Sesame Ramen

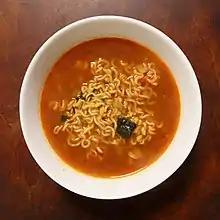

Sesame Ramen is a brand of "ramyeon" (instant noodles) sold by South Korean company Ottogi. The contents of the ramyeon are unique; it consists of a dried noodles block, seasoning, oil, sesame, and an "egg block," which is made of egg and vegetables. It is served both in a cup and a packet. In English, it means "sesame instant noodles."